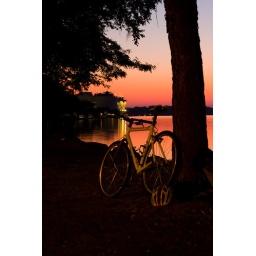
Sunrise on the bike path. Lake Monona in Madison. The building on left with lights is the Monona Terrace.